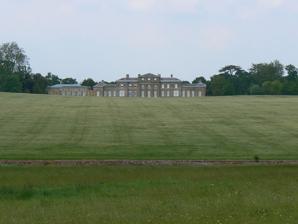
Building: Hackwood Park
Country: United Kingdom
Year built: 1687
Manor in Hampshire, United Kingdom Hackwood Park Hackwood Park in 1984 General information Type Manor Town or city Basingstoke, Hampshire Country United Kingdom Coordinates 51°14′32″N 1°04′27″W / 51.242311°N 1.074211°W / 51.242311; -1.074211 Construction started 1683 Completed 1687 Hackwood Park is a large 260-acre (110 ha) country estate that primarily consists of an 18th-century ornamental woodland and formal lawn garden in addition to a 51,681 sq ft (4,801.3 m 2 ) mansion of symmetrical design. It is located within the boundaries of Winslade , a rural parish immediately south of Basingstoke in Hampshire . The parks and gardens are Grade I listed on the Register of Historic Parks and Gardens and the main house is Grade II* listed on the National Heritage List for England . It was placed on the market in 2016 for around £65 million. As of 2024, it is still for sale at the same price. History The estate was owned by the manor or rectory of Eastrop until 1223, when it became a noble's deer park in its own right. It was acquired by William Paulet, 1st Marquess of Winchester in the 16th-century. The bulk of the structure of the house currently standing was built from 1683 to 1687 for a son of the fifth Marquess, Charles Paulet, created Duke of Bolton . The estate was inherited by his son, Charles Paulet, 2nd Duke of Bolton in 1699, followed by his grandson, Charles Powlett, 3rd Duke of Bolton in 1772. The property was painted by Paul Sandby in 1764. Lord Curzon was a tenant from 1906 until his death in 1925. The estate was sold in 1936 to William Berry, 1st Viscount Camrose . During World War II it served as a psychiatric hospital for the Canadian Army . When Lord Camrose died in 1954 the property was inherited by his son, Seymour Berry, 2nd Viscount Camrose , who remained its owner until his death in 1995. His wife, Lady Camrose, the mother of Aga Khan IV , lived there until her death in 1997. An extension to the orangery has added a 21st-century spa complex complete with pool, sauna, laconicum , and treatment room. Description The exterior of the main house has four Neo-classical columns, which are situated in front of pilasters raised from the main wall surface. The central doorway is housed in an oval recess and also contains two columns and pilasters at the side. The interior contains panelling and a large fireplace of 17th-century style, with a carved ornamental festoon brought from Abbotstone House in Wiltshire . The main building was designed by Charles Bridgeman , with additional buildings designed by James Gibbs . Stable block within the grounds of the property, used as an estate office Other listed buildings include the fishing temple, a once-domed building with eight columns and an incomplete circular stone base, a 19th-century teahouse pavilion, a single story 18th-century orangey , a statue of George I which dates from 1722, and a 19th-century mill house. Grade II* listed buildings include an early 19th-century stable block and riding school, and a menagerie pond pavilion, which dates from 1727 and was given as a gift by James Gibbs to the third Duke of Bolton. See also Winslade Berry baronets References Wikimedia Commons has media related to Hackwood Park .